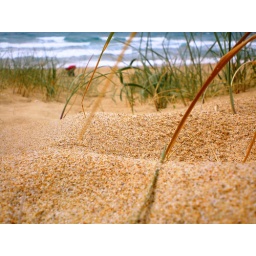
The sand of a beach near Buggerru (Sardinia - Italy)